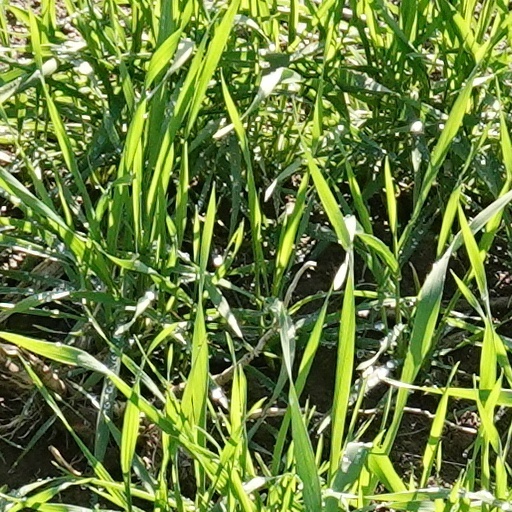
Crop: wheat